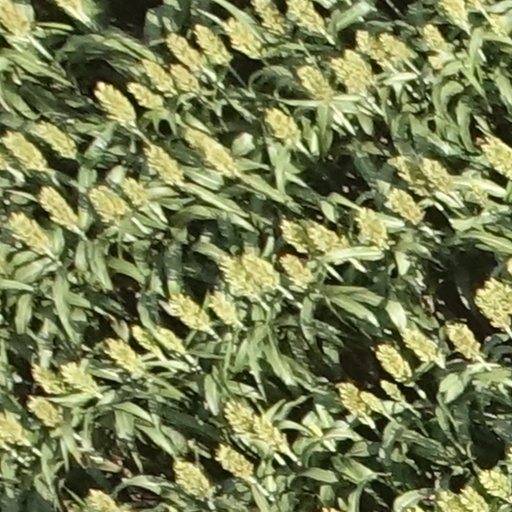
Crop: sorghum